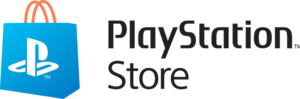
PlayStation Store
PlayStation Store er en onlinefunktion til PlayStation 3, PlayStation 4 og PlayStation Portable og en del af PlayStation Network. Via PlayStation Store er det muligt at hente trailers til film og spil, spildemoer, spil og spiludvidelser. Al handel i PlayStation Store sker med lokal valuta. PlayStation Store modsvares af Wii Shop Channel og Xbox Live Marketplace.